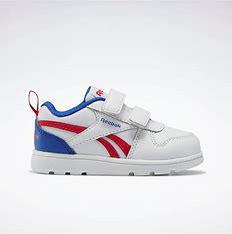
Brand: Reebok
Model: Royal Prime 2